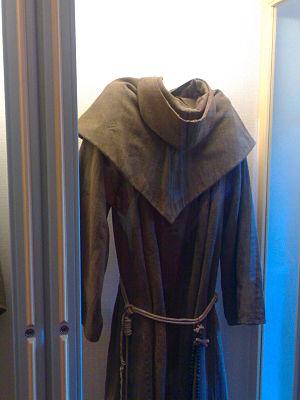
Saint Joseph de Cupertino, ou Joseph de Cupertin, né Giuseppe Maria Desa, est un moine franciscain italien célèbre pour les récits de ses lévitations et ses miracles. Selon le père Herbert Thurston « il serait impossible de faire le récit détaillé de tous ses vols, s'élevant dans les airs : les témoignages des contemporains rapportent une centaine de fois ce phénomène ». Il a été canonisé en 1767 par le pape Clément XIII.